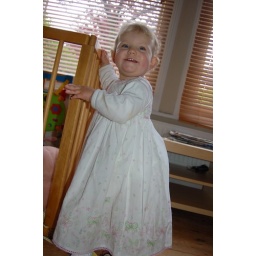
Proud girl in dress